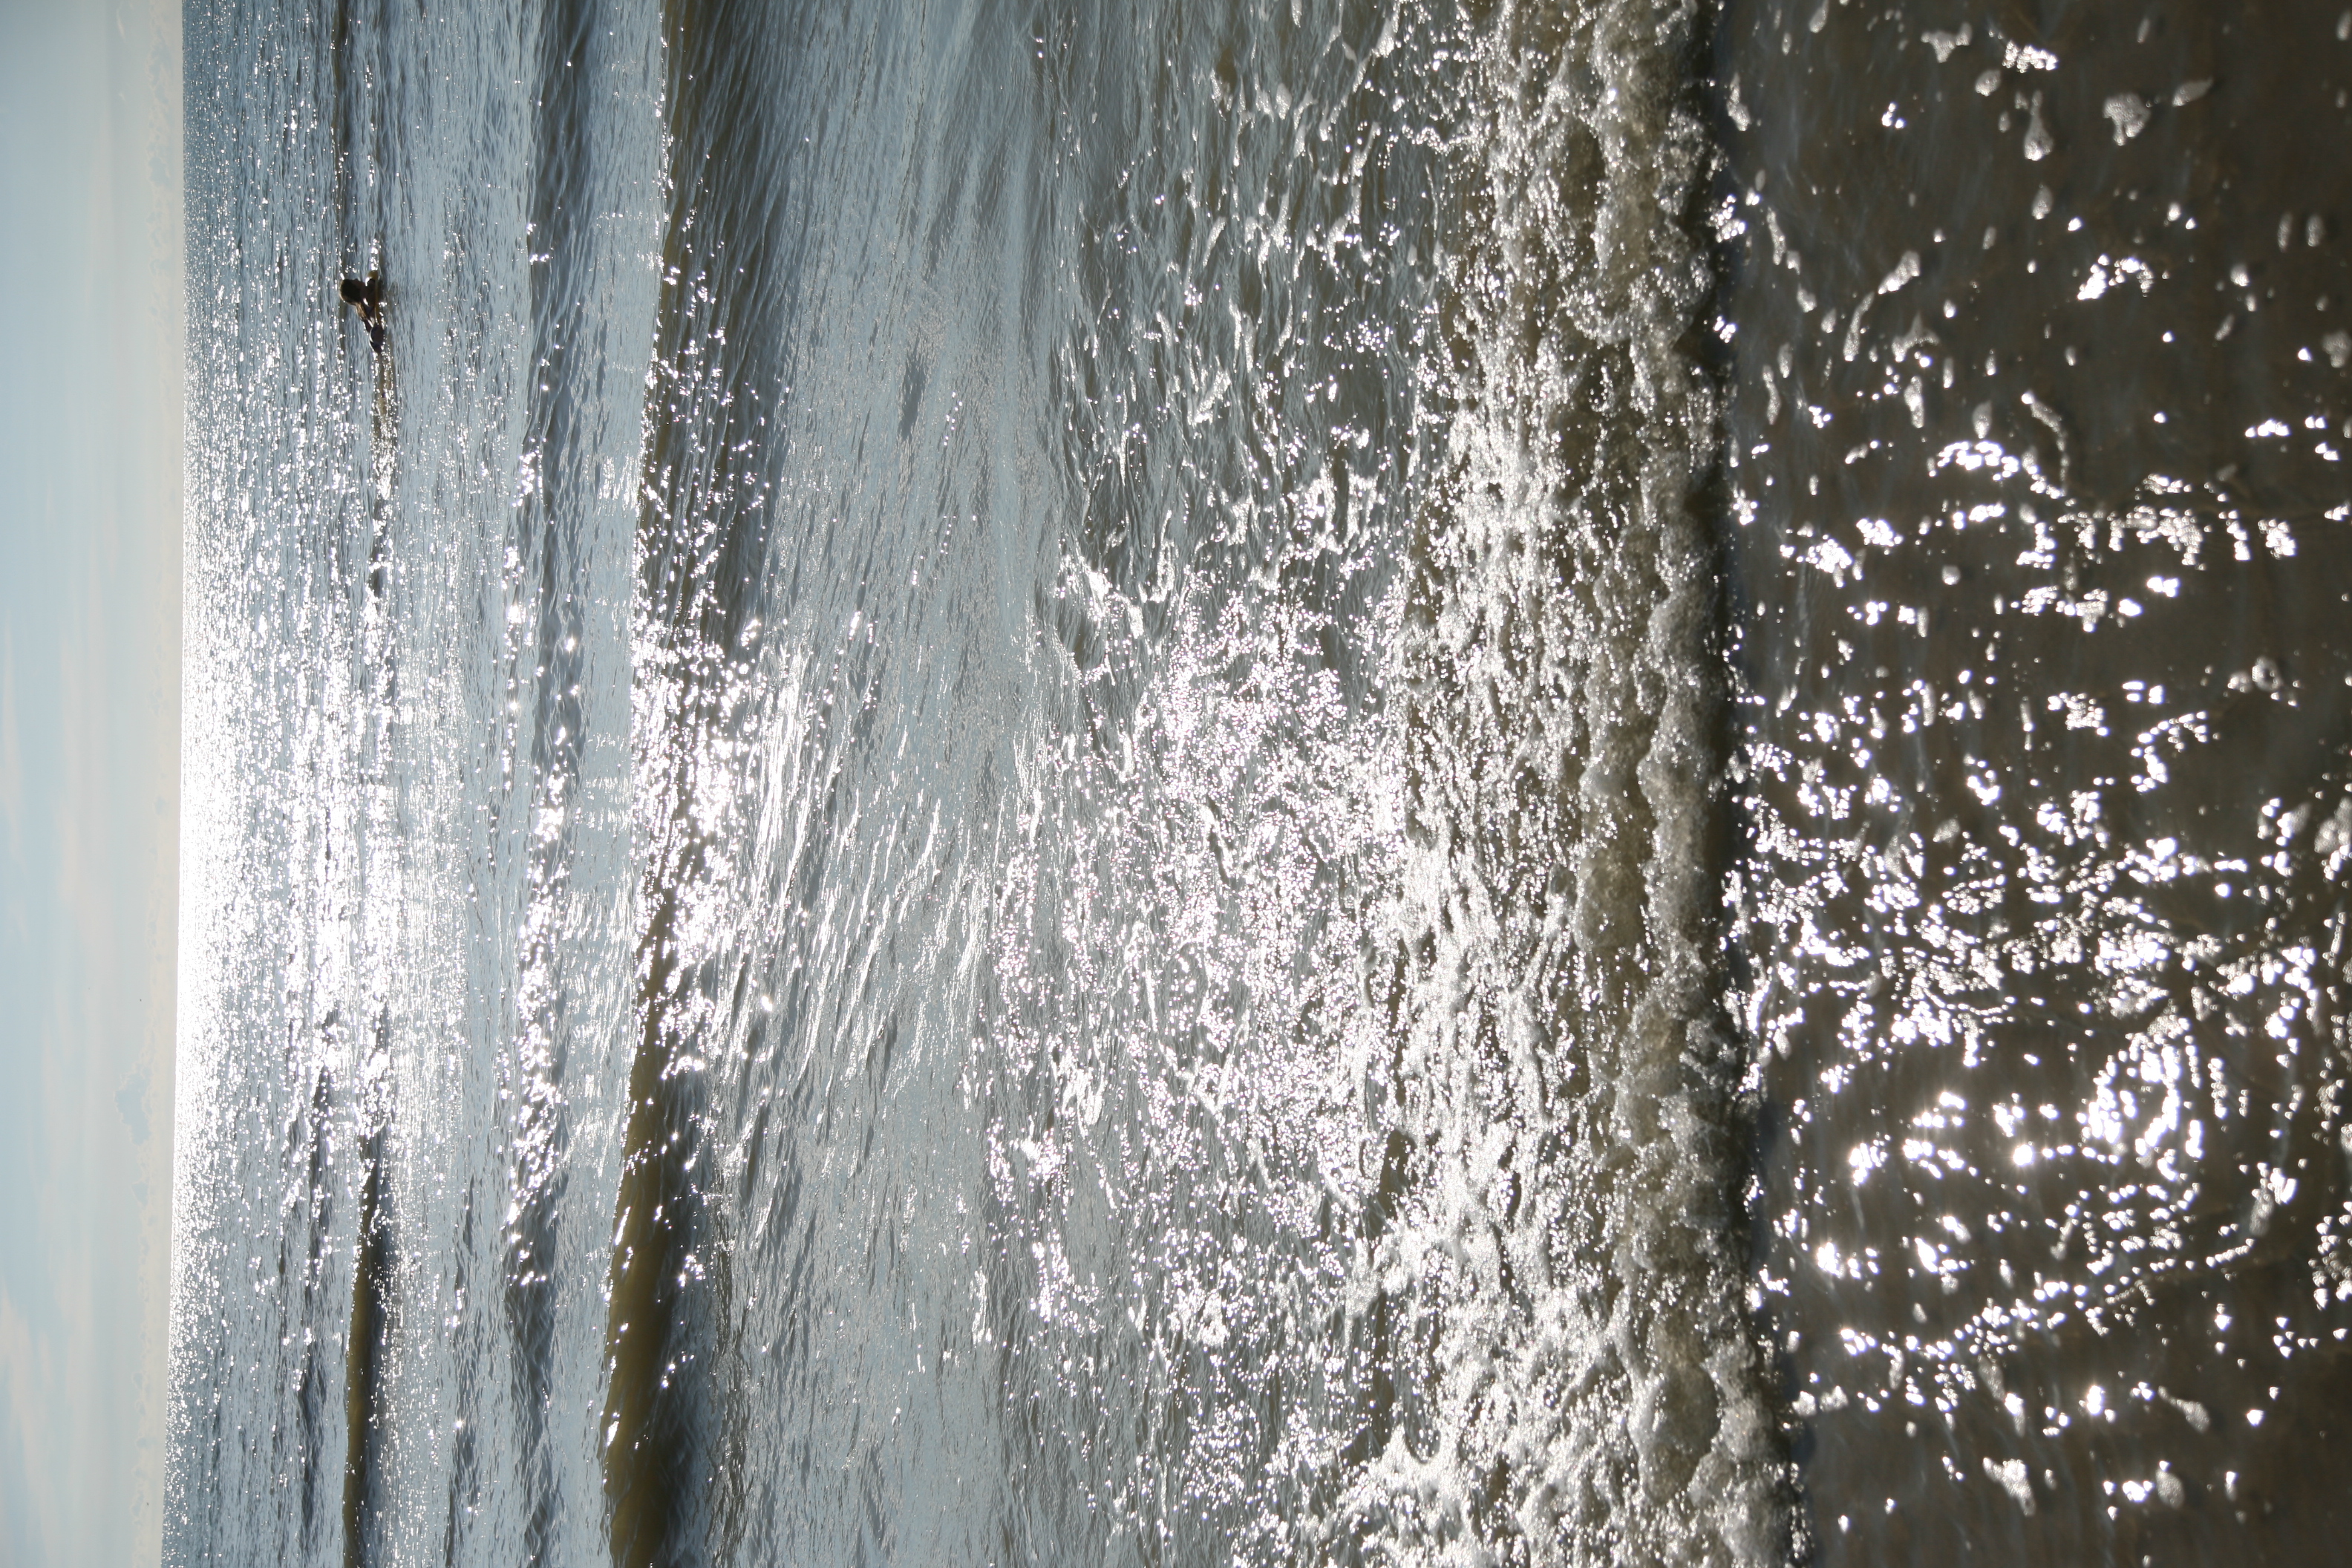
beach, sea, coast, water, sand, rock, ocean, horizon, sunlight, shore, wave, france, reflection, body of water, strand, mer, playa, 5d, channel, frankreich, vague, pasdecalais, cotedopale, stellaplage, manche, cucq, welle, seasideresort, seebad, stationbaln aire, wind wave